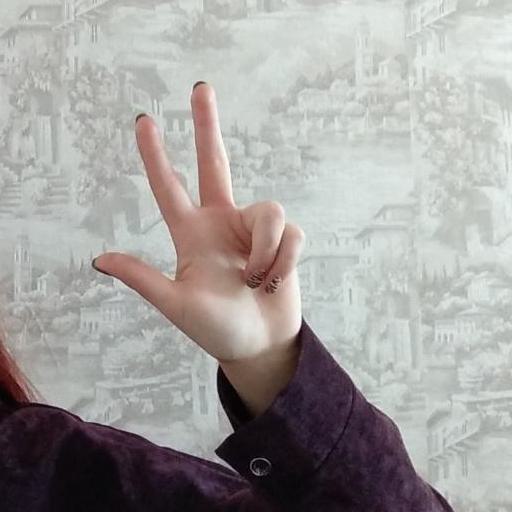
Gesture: three2